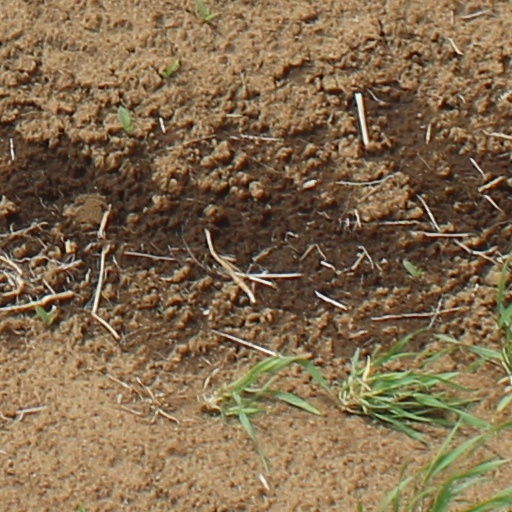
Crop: wheat